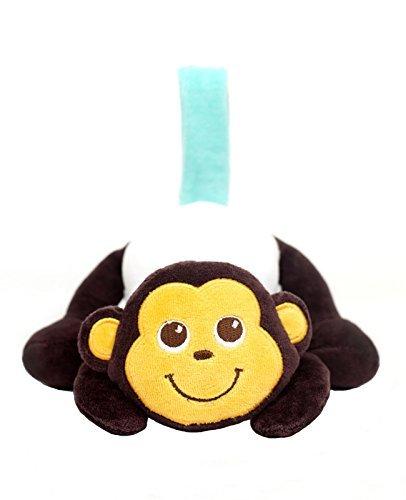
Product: Babee Talk Eco-Buds Take-Along Pals - Monkey
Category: Toys & Games | Stuffed Animals & Plush Toys
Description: Organic Cotton.
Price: $13.20